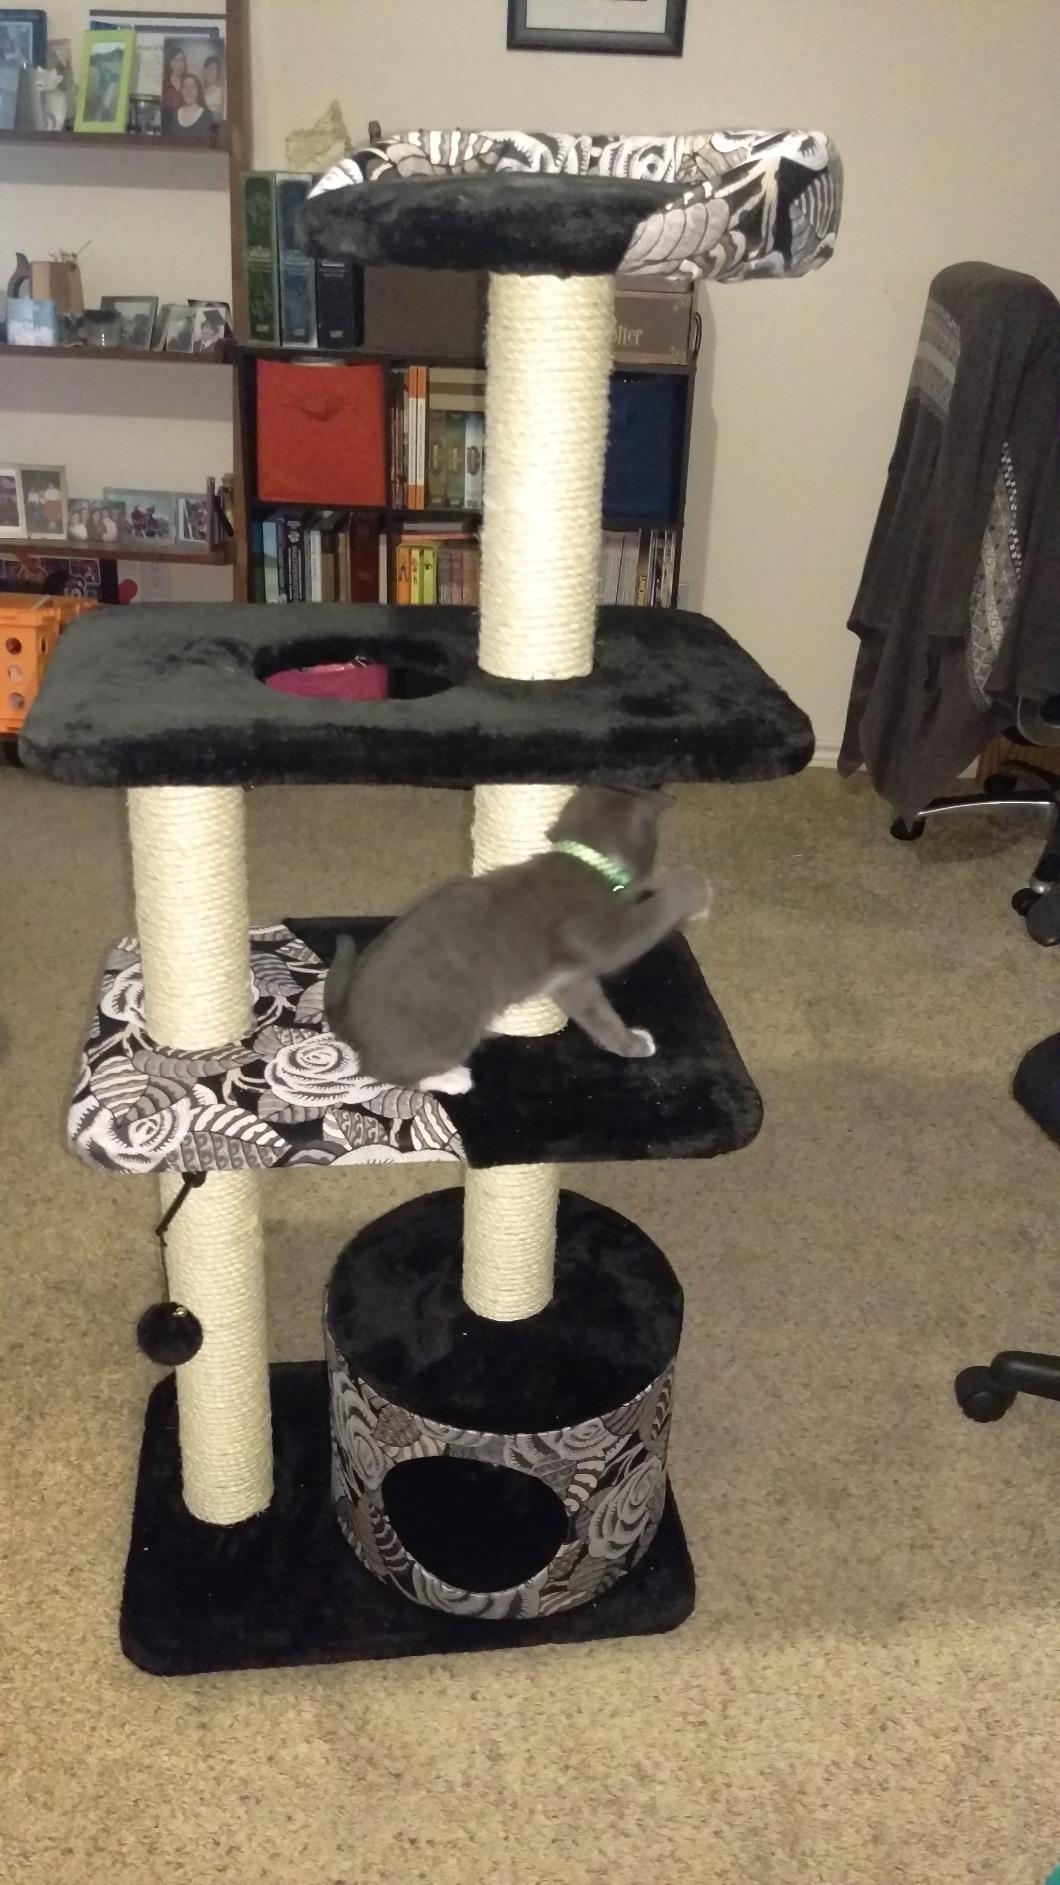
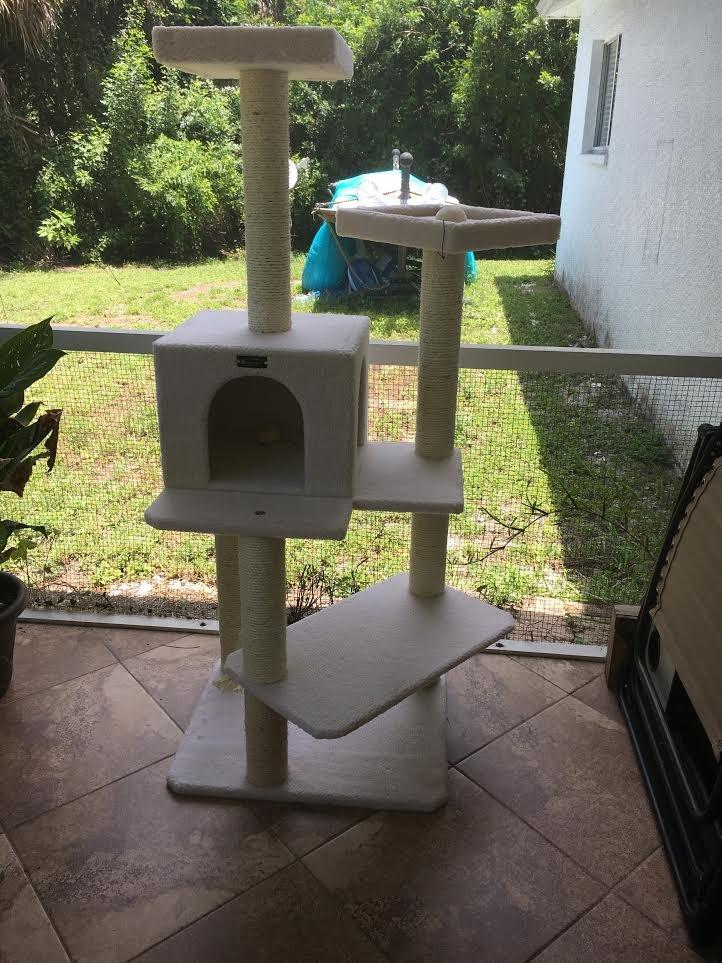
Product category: items_cat tree
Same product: no